The Country Girls

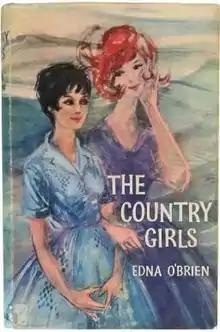
First edition cover, showing Baba (left) and Cait (right)

The Country Girls is a trilogy by Irish author Edna O'Brien. It consists of three novels: "The Country Girls" (1960), "The Lonely Girl ("1962), and "Girls in Their Married Bliss" (1964). The trilogy was re-released in 1986 in a single volume with a revised ending to "Girls in Their Married Bliss" and addition of an epilogue. "The Country Girls," both the trilogy and the novel, is often credited with breaking silence on sexual matters and social issues during a repressive period in Ireland following World War II and was adapted into a 1983 film. All three novels were banned by the Irish censorship board and faced significant public disdain in Ireland.